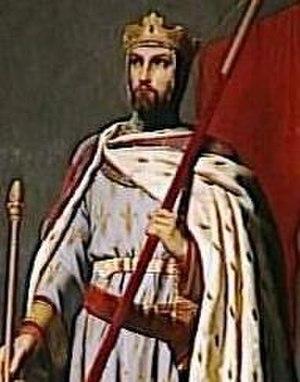
Les salles des Croisades du château de Versailles créées par Louis-Philippe en 1843 comportent les armoiries et noms des principaux chefs croisés.